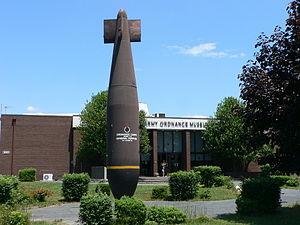
Le United States Army Ordnance Training and Heritage Center est un musée militaire américain, anciennement appelé « United States Army Ordnance Museum » et situé originellement à Aberdeen Proving Ground dans le Maryland, installé depuis 2010 à Fort Lee en Virginie.